Castles in Scotland

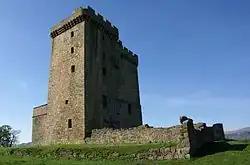
Clackmannan Tower, a tower house, originally built in the fourteenth century

The largest number of late Medieval fortifications in Scotland built by nobles, about 800, were of the tower house design. Smaller versions of tower houses in southern Scotland were known as peel towers, or pele houses. The defences of tower houses were primarily aimed to provide protection against smaller raiding parties and were not intended to put up significant opposition to an organised military assault. This has led historian Stuart Reid to characterise them as "defensible rather than defensive". They were typically a tall, square, stone-built, crenelated building. They were often also surrounded by a barmkyn or bawn, a walled courtyard designed to hold valuable animals securely, but not necessarily intended for serious defence. They were built extensively on both sides of the border with England from the fourteenth century. James IV's (1488–1513) forfeiture of the Lordship of the Isles in 1494 led to an additional burst of tower building across the region. A number were also built in Scottish towns.